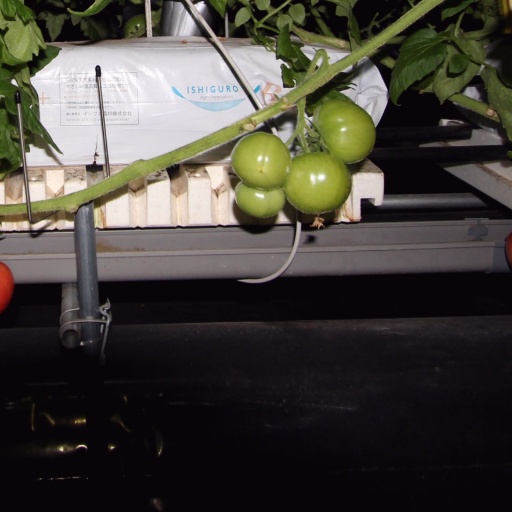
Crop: tomato